History of the Jews in Poland

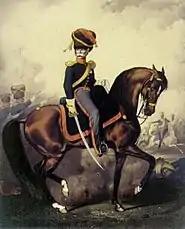
Berek Joselewicz (1764–1809)

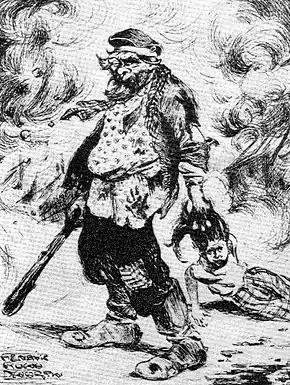
Caricature of Russian Army assailant in 1906 Białystok pogrom

In 1742 most of Silesia was annexed by Prussia as a result of the Silesian Wars. Further disorder and anarchy ensued in Poland in 1764, after the accession to the throne of its last king, Stanislaus II Augustus Poniatowski. Eight years later, triggered by the Confederation of Bar against Russian influence and the pro-Russian king, the outlying provinces of Poland were overrun from all sides by different military forces and divided for the first time by the three neighboring empires, Russia, Austria, and Prussia. The Commonwealth lost 30% of its land during the annexations of 1772, and even more of its peoples. Jews were most numerous in the territories that fell under the military control of Austria and Russia.